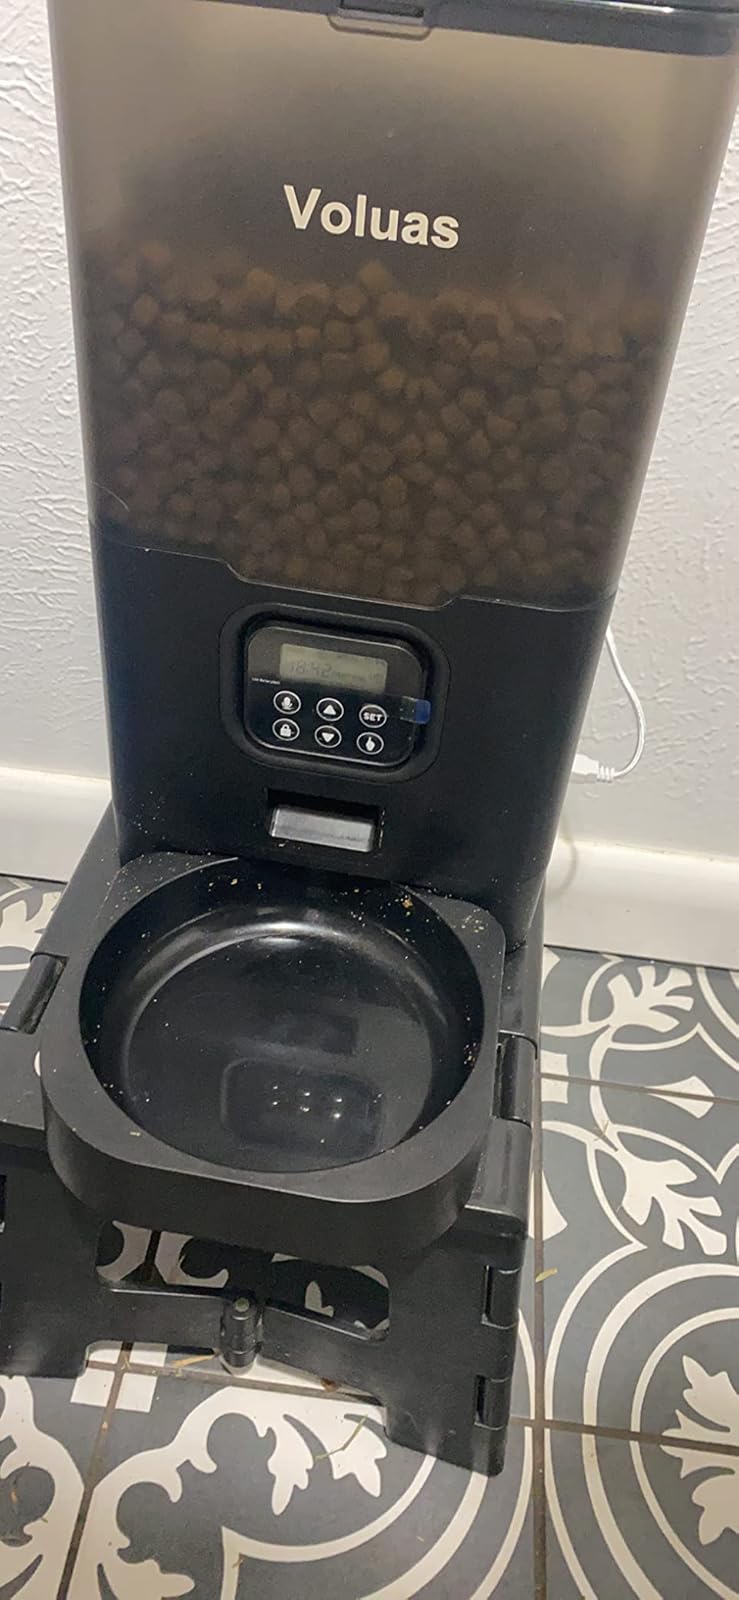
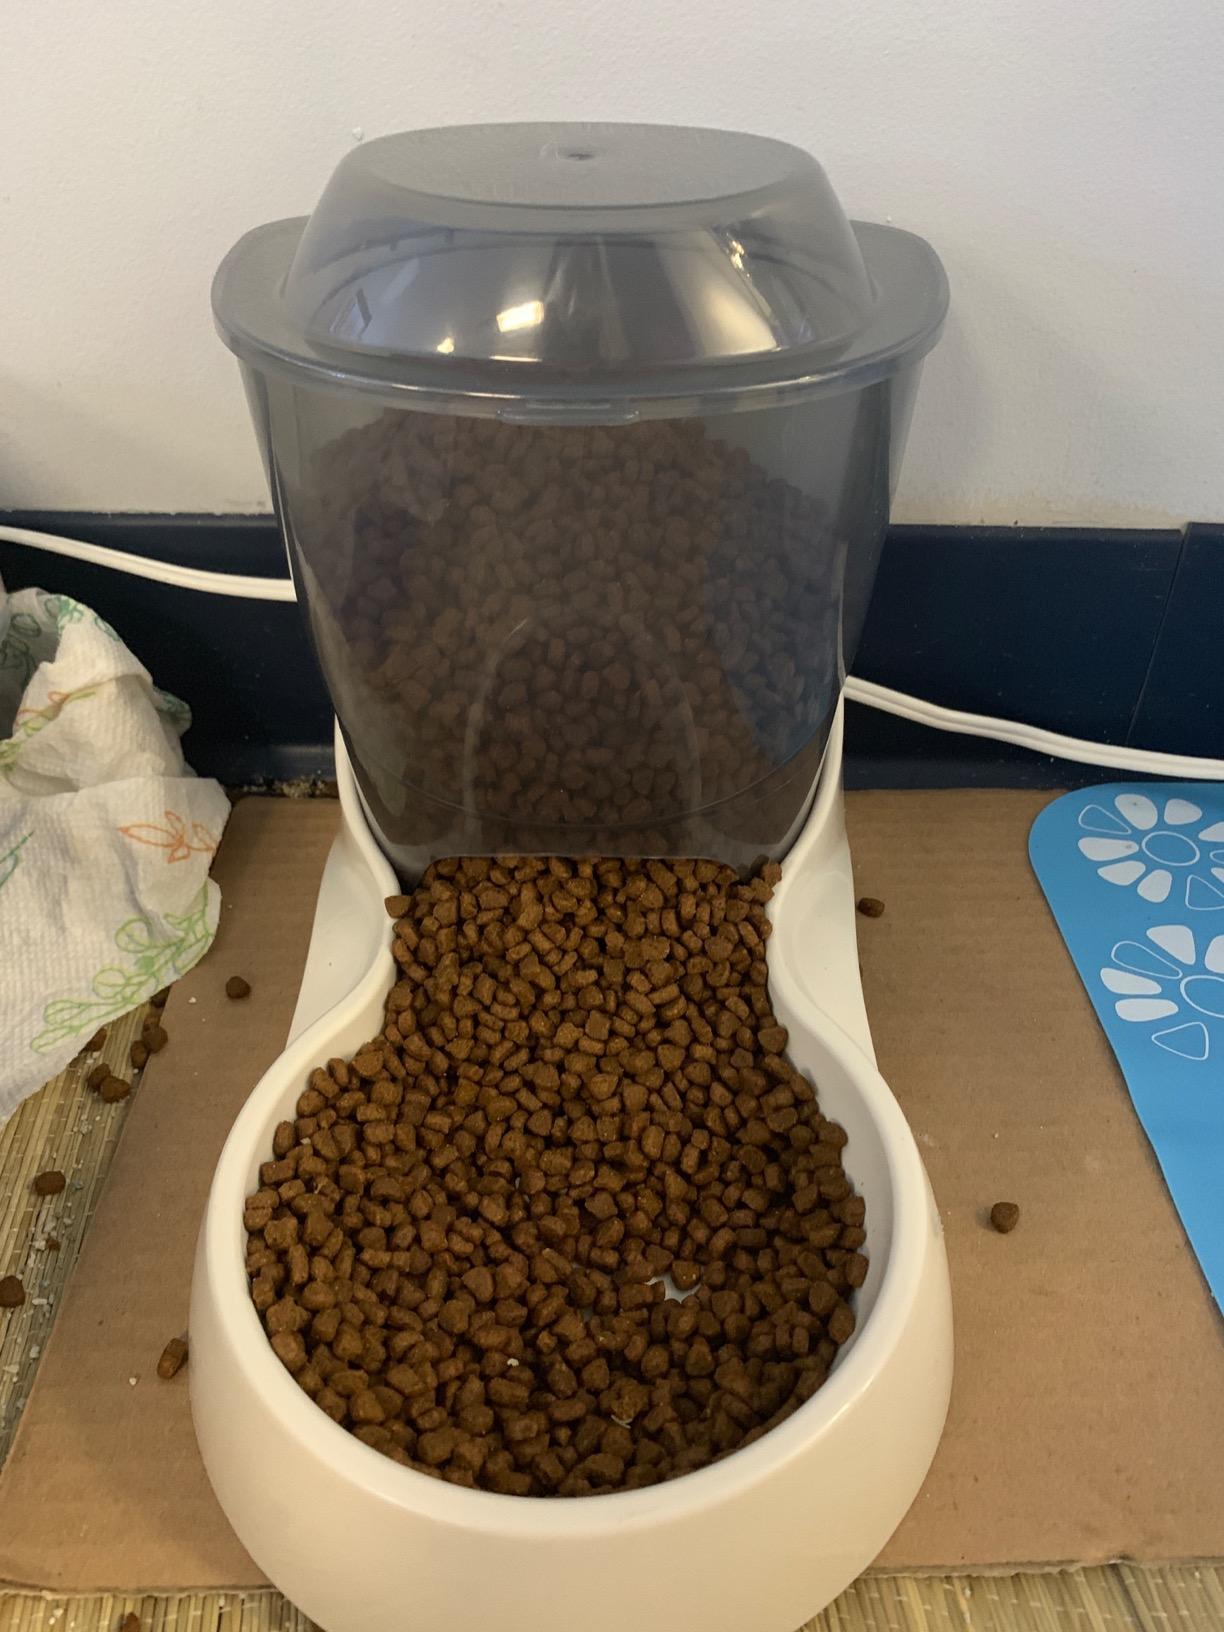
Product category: items_feeder
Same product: no